Banasur Fort

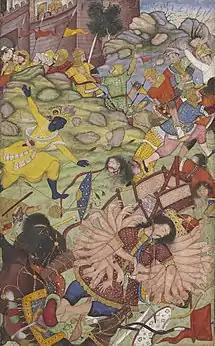
Depiction of the battle between Krishna and Banasura, a legend associated with Banasur Fort in Hindu mythology

Banasur Fort is a hill fort located in the Champawat district of Uttarakhand, India. Situated in the Kumaon region at an elevation of approximately 1,859 metres (6,099 feet) above sea level, the fort is presently in a ruined state and consists of surviving stone structures. According to Hindu mythology, the fort is believed to have been built by Banasura, a demon king and son of Bali, who is said to have ruled the region in ancient times.